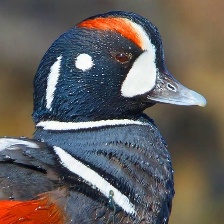
Species: HARLEQUIN DUCK
Scientific name: HISTRIONICUS HISTRIONICUS
ImageNet parent category: drake